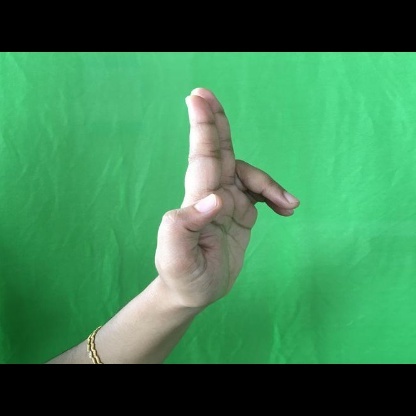
Mudra: Ardhapathaka